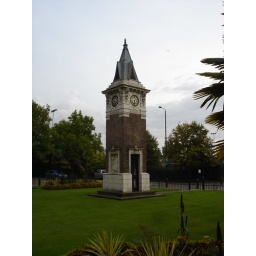
Dedicated to Dr. Stanley Bean Atkinson, this clock tower originally stood in Burdett Road and was moved here in 1934.